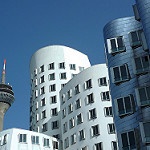
Label: non_damage_buildings_street